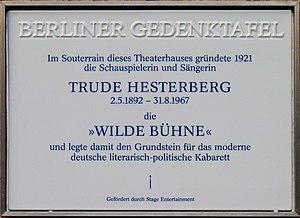
Trude Hesterberg est une actrice de théâtre et de cinéma, une directrice de cabaret et une chanteuse allemande.
Le Wilde Bühne est un cabaret berlinois fondé en 1921 par Trude Hesterberg qui fut le fondement du cabaret politico-littéraire allemand moderne.